Marie Christine Kohler

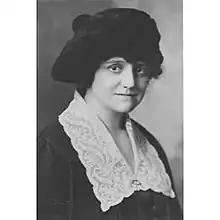

Marie Christine Kohler (July 13, 1876October 11, 1943) was a member of the Kohler family of Wisconsin and was prominent in the community life of Sheboygan and Kohler, active in social work and better homes projects, and was well known for her philanthropic deeds.